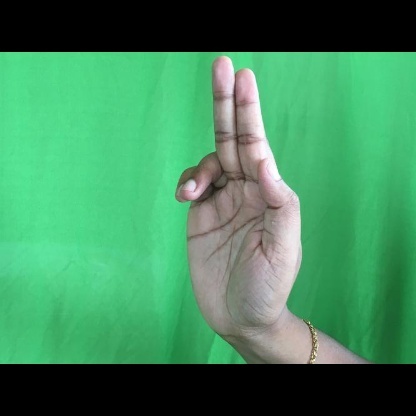
Mudra: Ardhapathaka